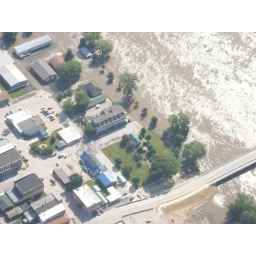
notice the hotel Manning in center of picture is a bed and breakfast which looks like a steam ship